Karlos Dansby

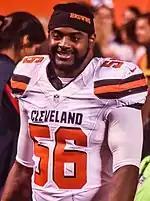
Dansby with the Browns in 2015.

On March 11, 2014, Dansby signed a four-year, $24 million contract with the Cleveland Browns. The deal included $14 million guaranteed.